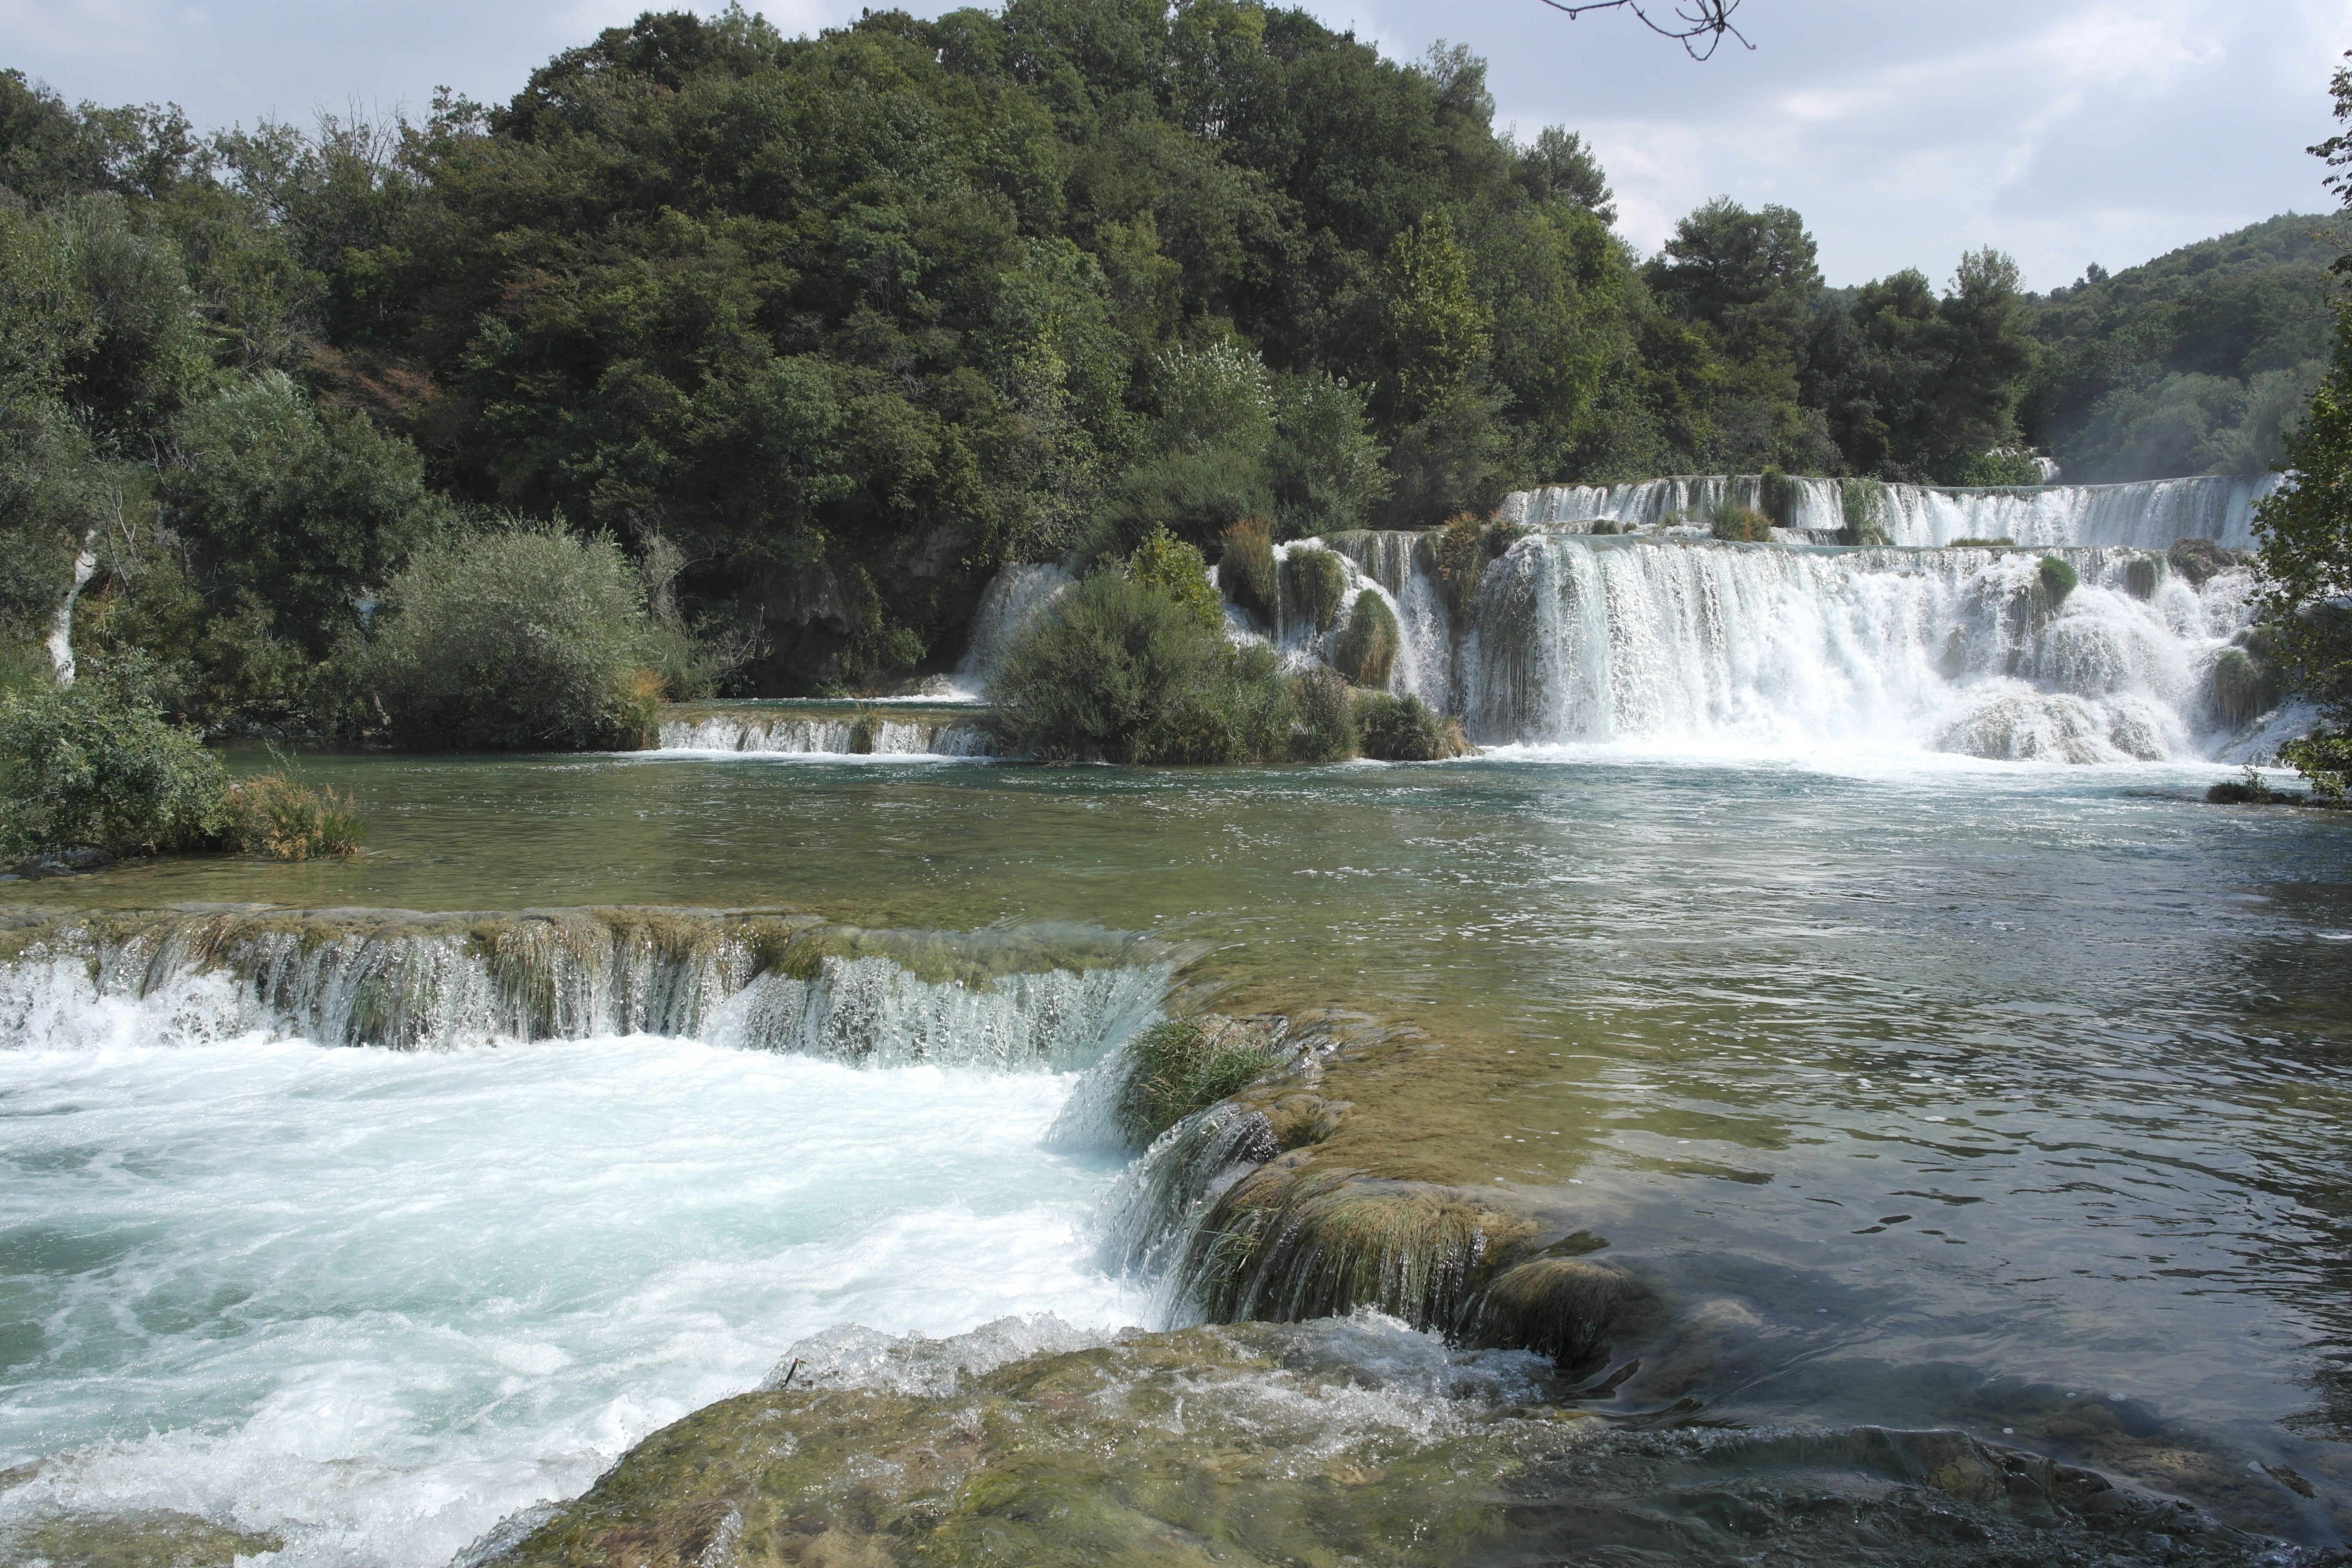
landscape, tree, water, nature, waterfall, sky, river, stream, rapid, body of water, falls, chute, wasserfall, tourist attraction, water feature, watercourse, nature reserve, state park, water resources